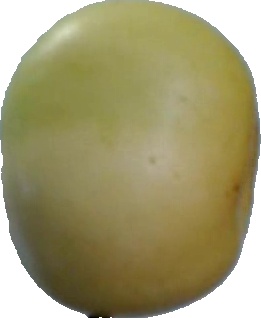
Label: apple_6